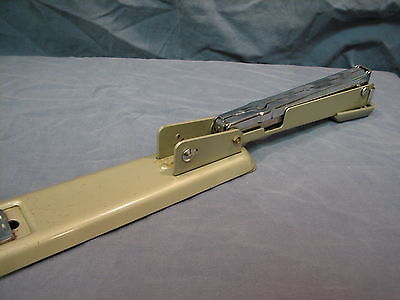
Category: stapler